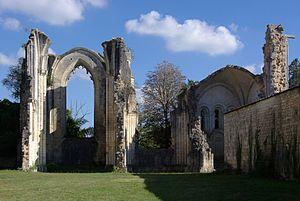
Vestiges de l'abbaye N.-D. de La Couronne (XIIe-XVIe siècle), Charente, France.
La Couronne est une commune du Sud-Ouest de la France, située dans le département de la Charente, en région Nouvelle-Aquitaine.
Cet article recense les monuments historiques de la Charente, en France.
L'abbaye Notre-Dame de La Couronne est un monastère de chanoines réguliers situé à La Couronne en Charente. En ruines, son abbatiale témoigne de l’introduction du style gothique dans l’ouest de la France.